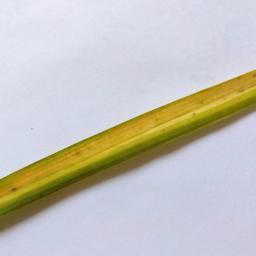
Label: Rice___Brown_Spot